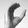
ASL letter: C